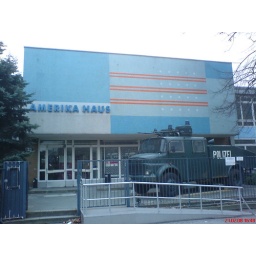
america house with old police truck in berlin